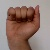
The image shows a hand gesture representing the letter 'A' in Indian Sign Language.